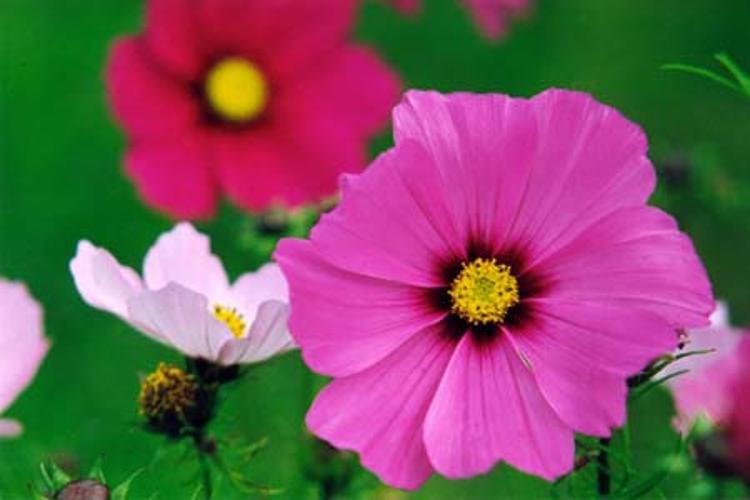
Label: mexican aster